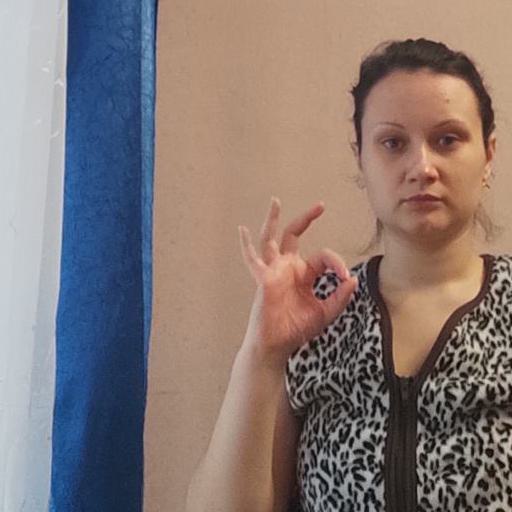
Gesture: ok